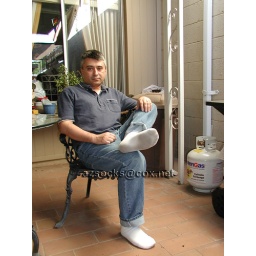
This is what happens when I go to work in my socks, work in the office in my socks, and then come home in my socks!